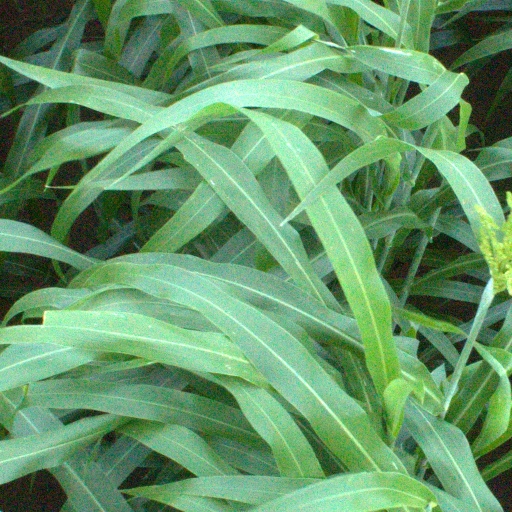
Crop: sorghum